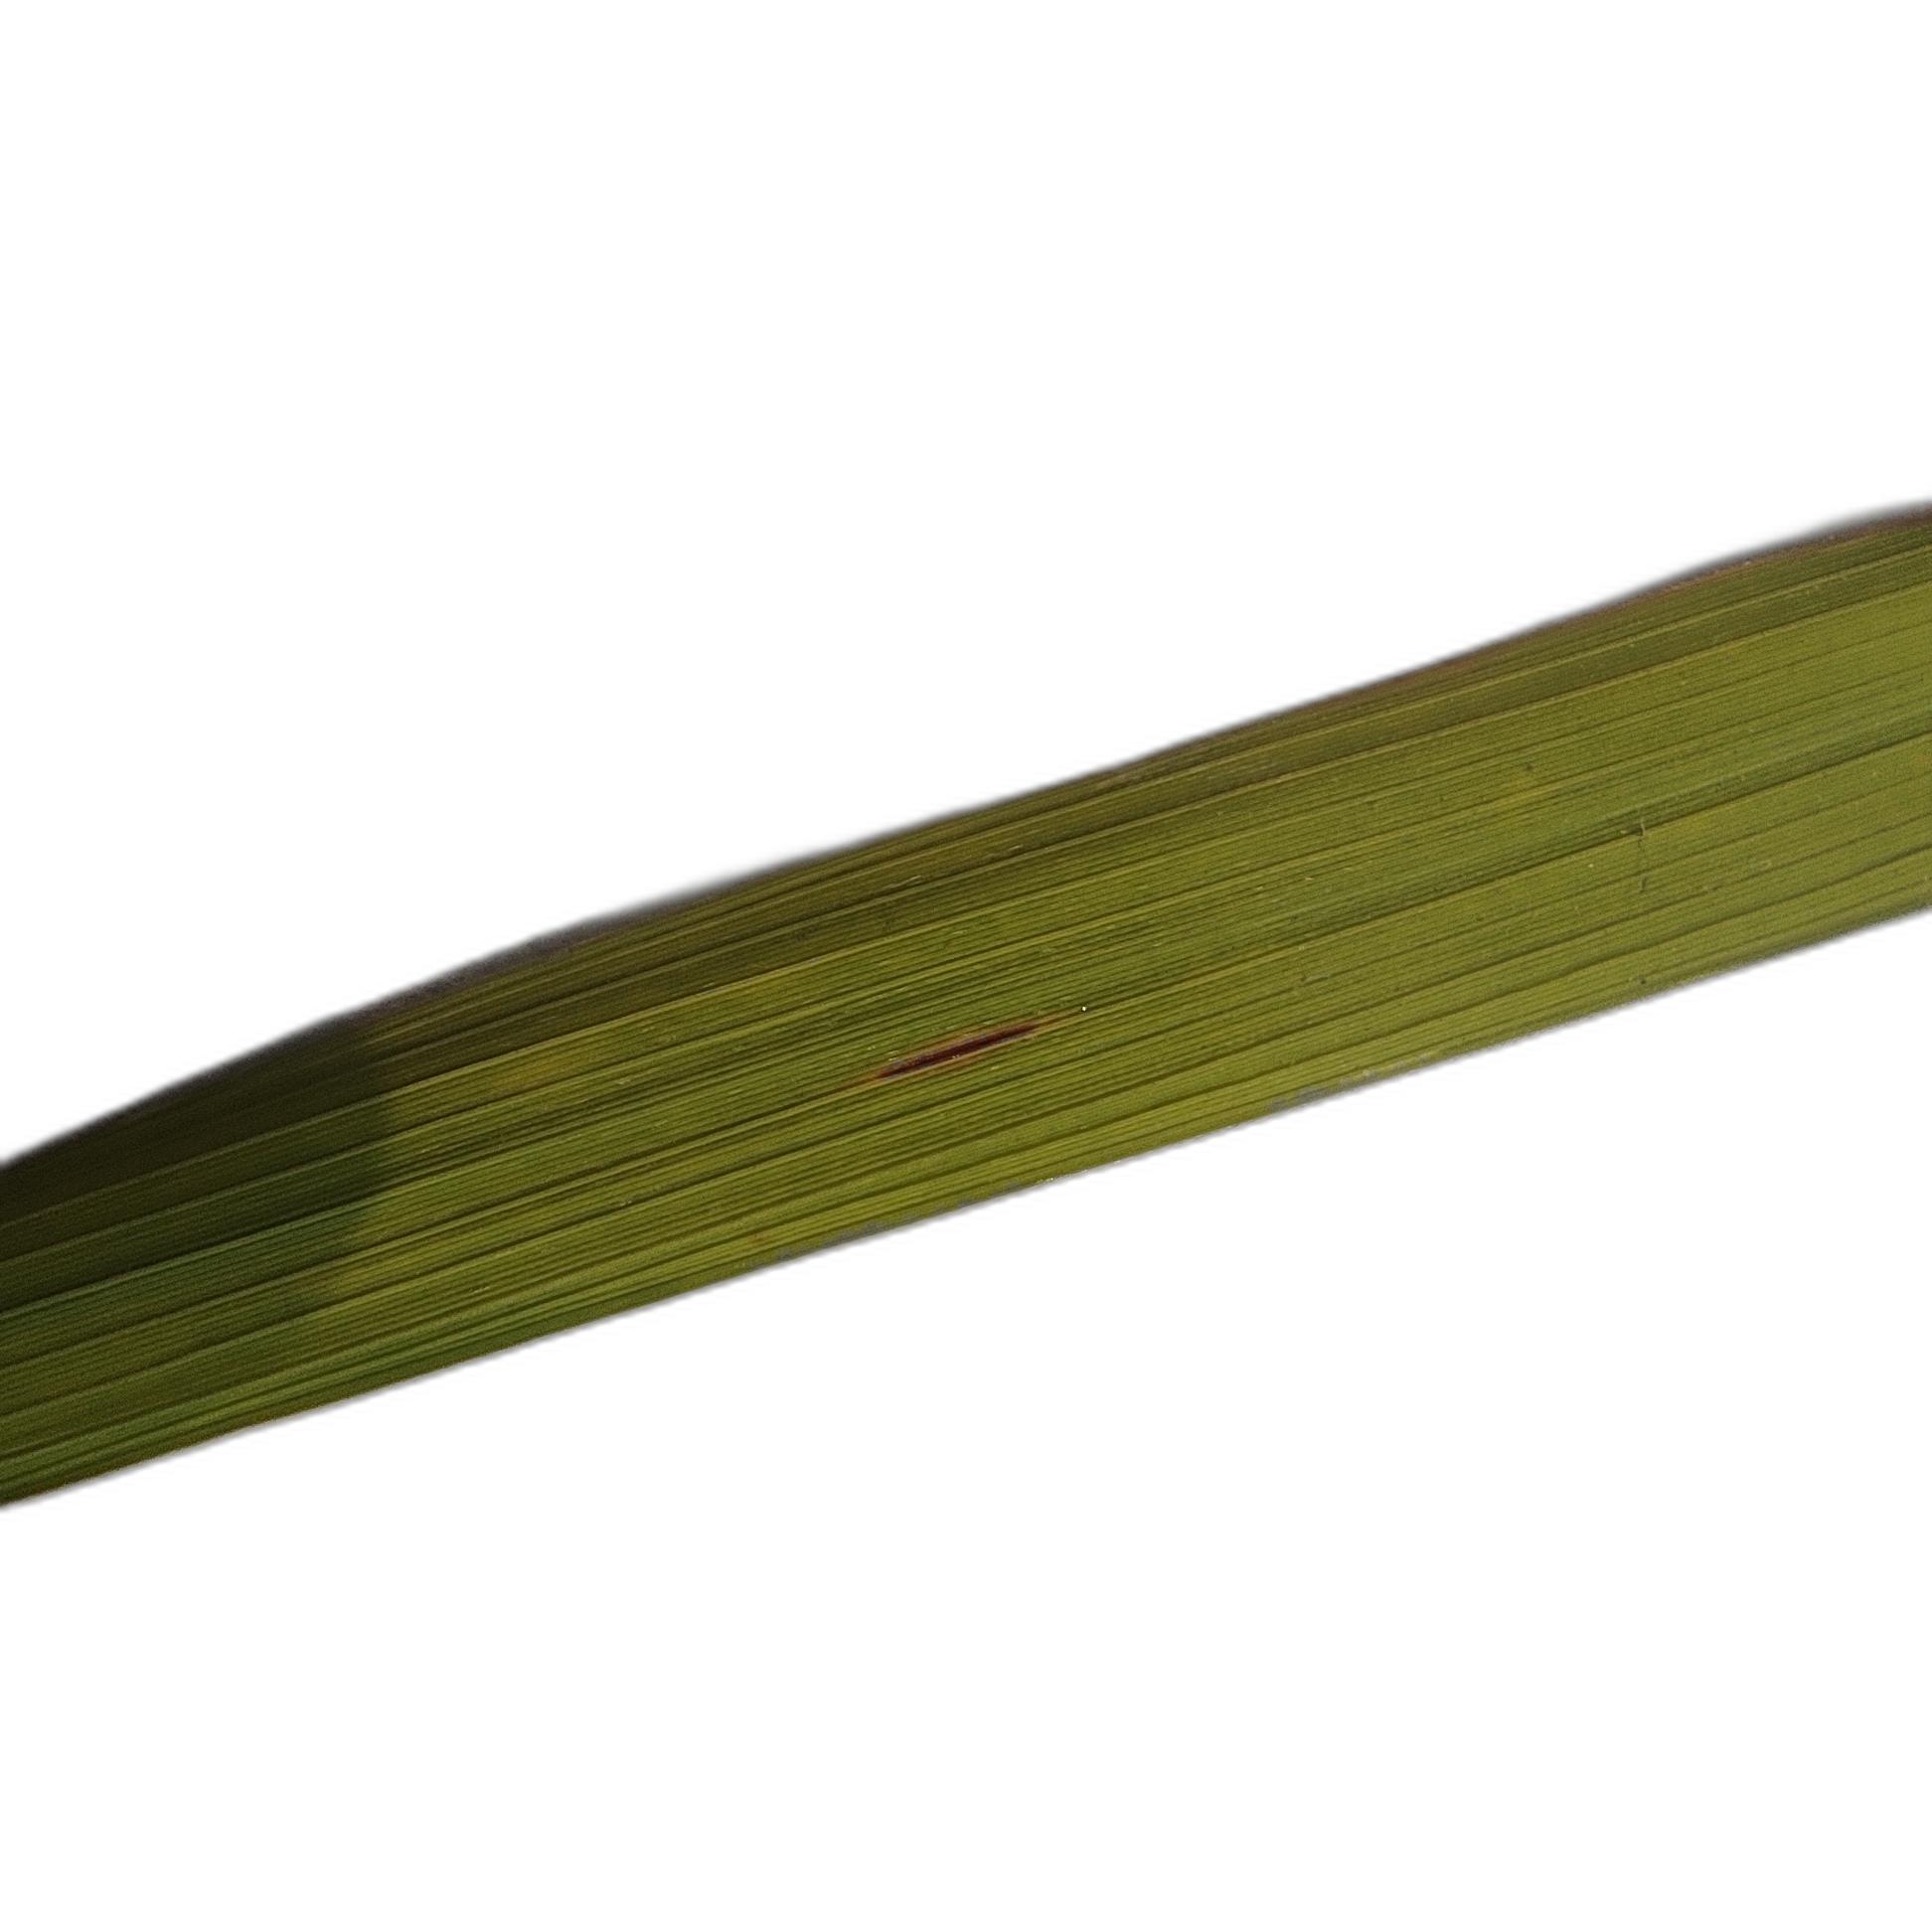
Label: Rice Blast